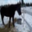
Label: horse